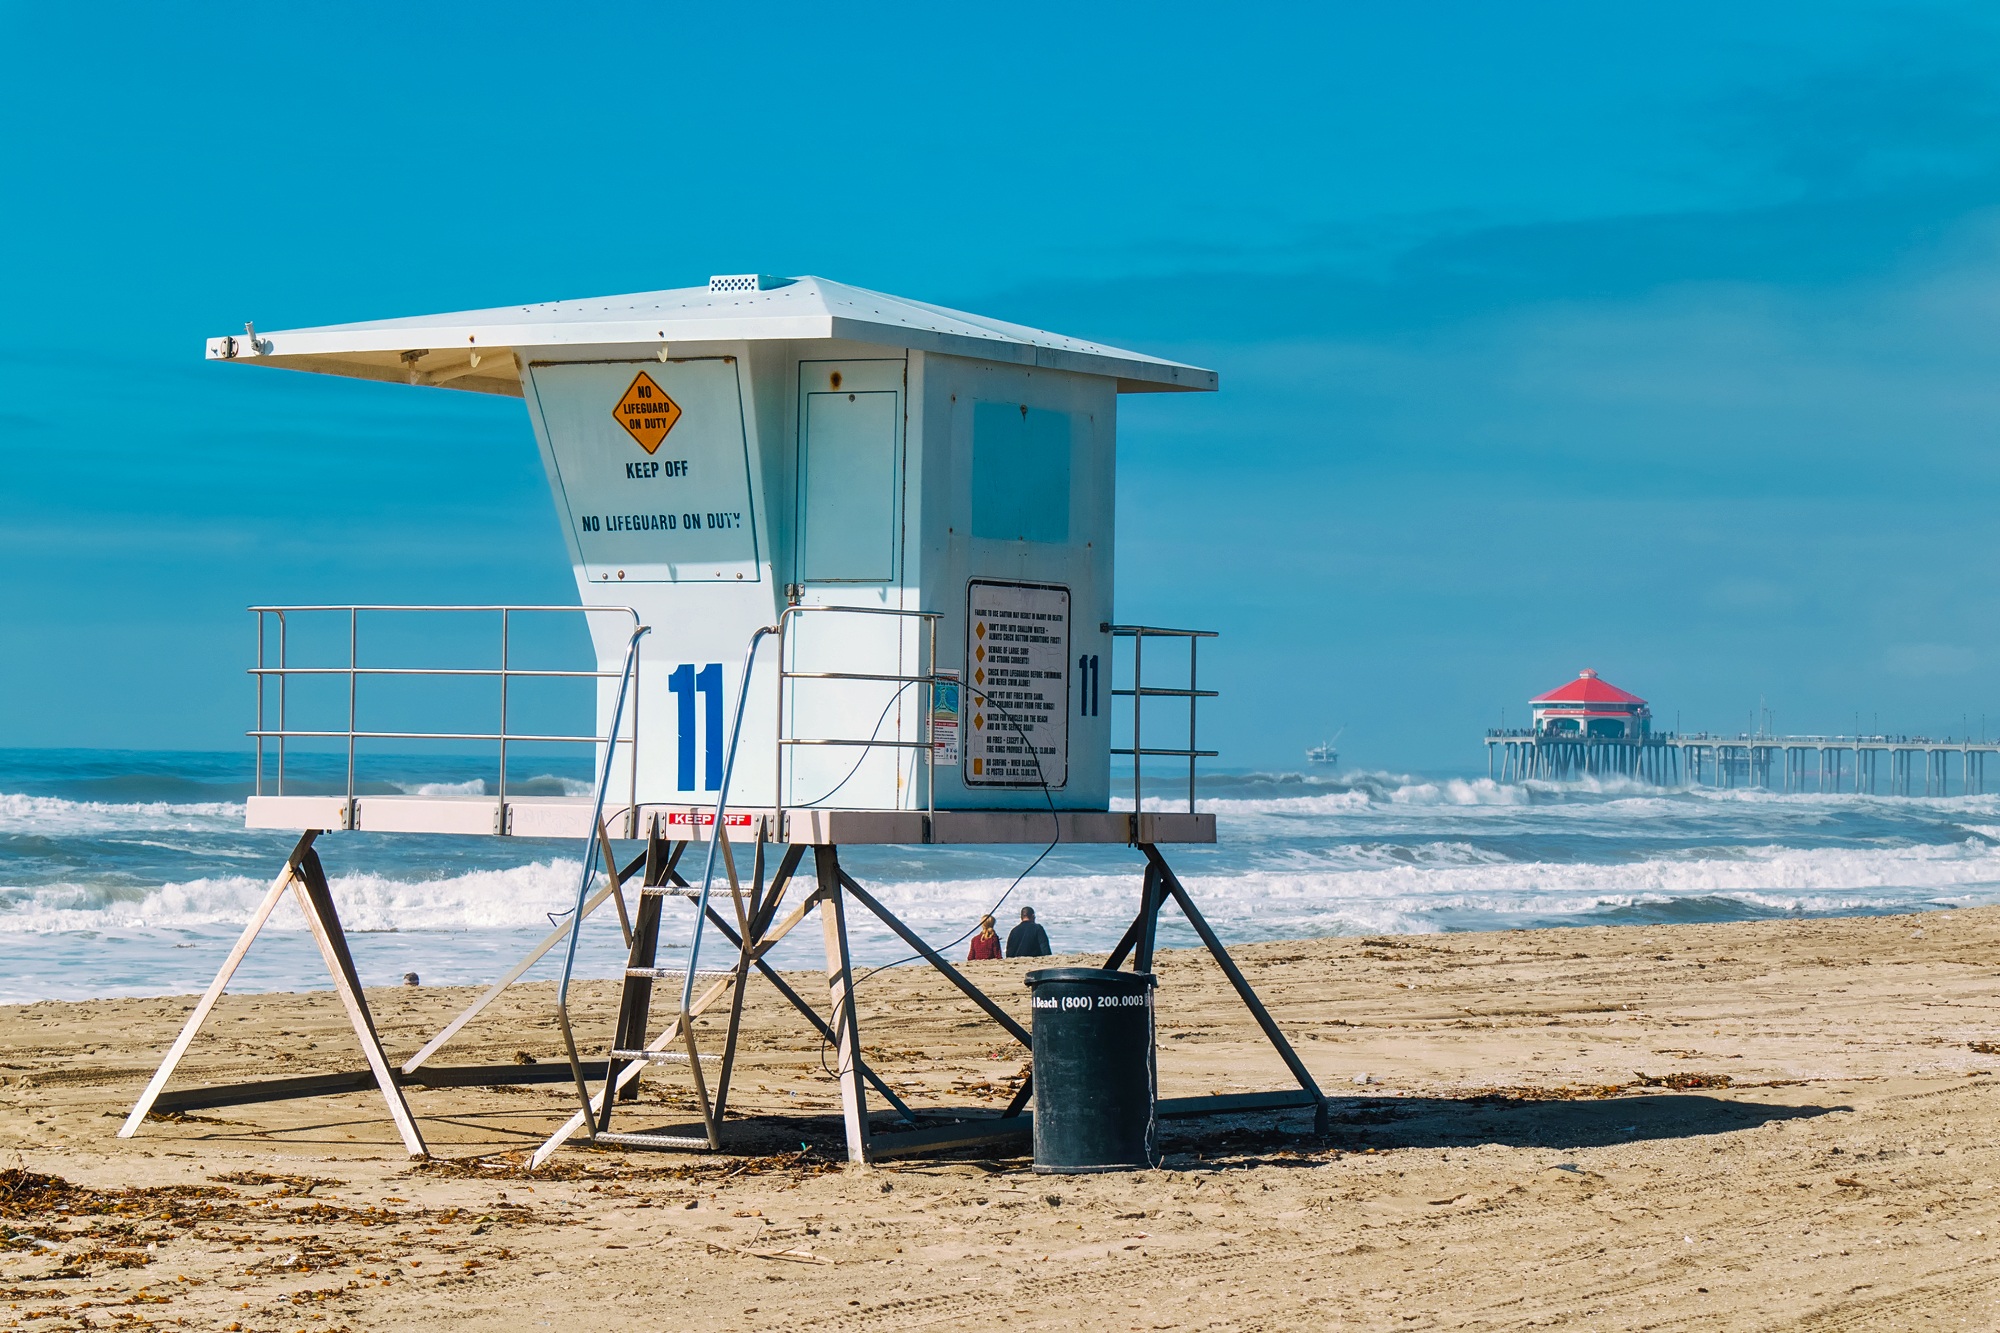
beach, sea, coast, water, sand, ocean, sky, shore, wind, building, pier, walkway, lifeguard, vacation, shack, tower, seashore, body of water, outdoors, outside, hdr, waves, clouds, stand